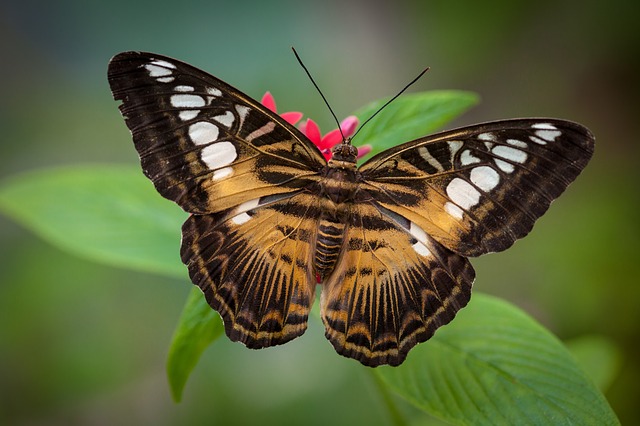
Label: farfalla